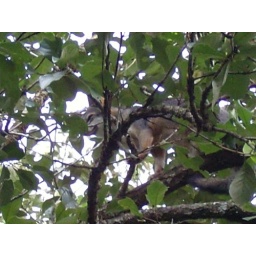
Yes, he's standing in a tree